Jacqueline MacInnes Wood

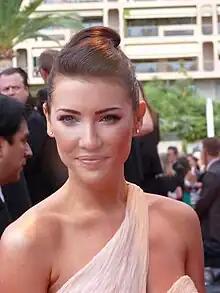
Wood at the Monte-Carlo Television Festival in 2012

Jacqueline MacInnes Wood (born 17 April 1987) is a Canadian actress, musician, model and television personality. She is best known for playing the fashion executive and heiress Steffy Forrester Finnegan on the CBS soap opera "The Bold and the Beautiful", for which she won the Daytime Emmy Award for Outstanding Lead Actress in a Drama Series three times in 2019, 2021, and 2023.